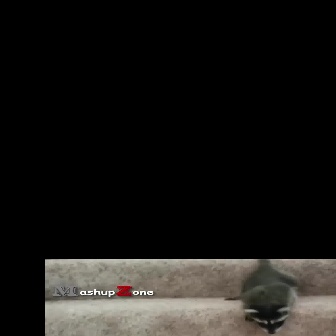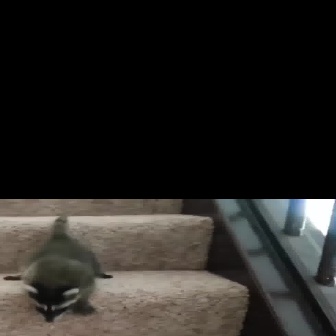
  Please identify the target specified by the bounding box [224,259,299,334] in the first image and locate it in the second image. Return the coordinates in [x_min,y_min,x_max,y_max] format.
Answer: [1,212,112,322]